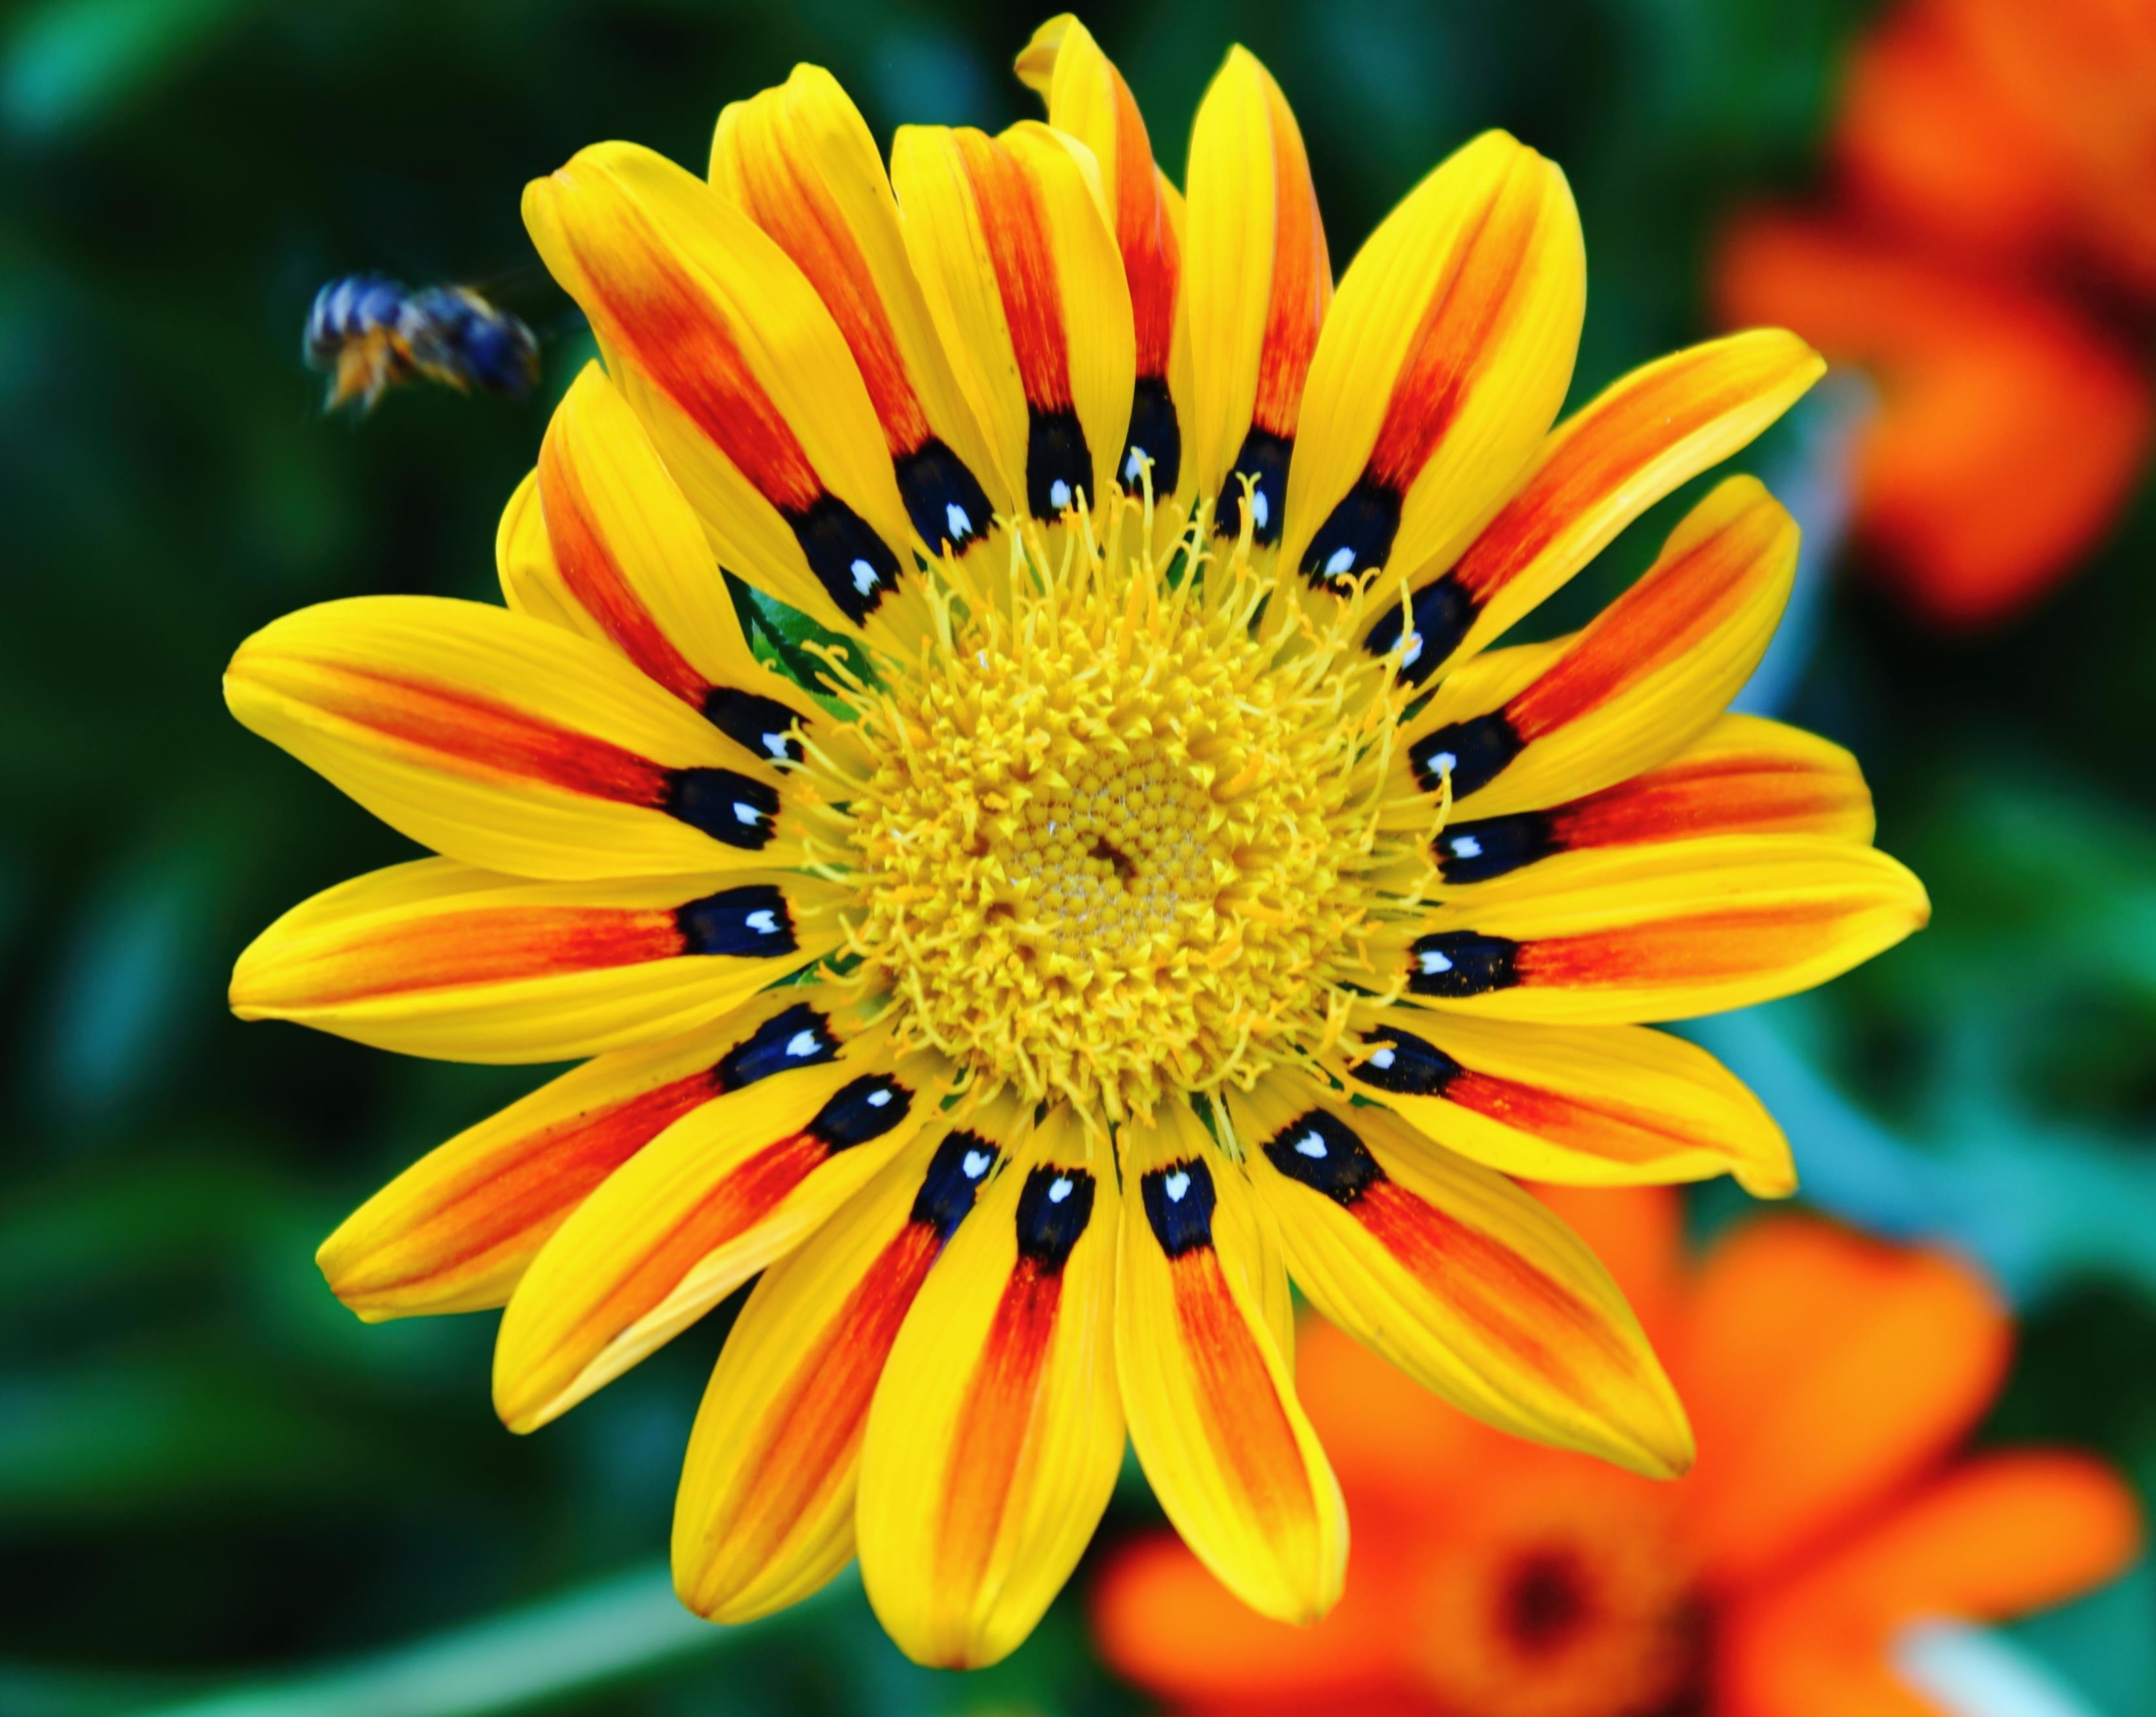
nature, plant, flower, petal, summer, orange, red, insect, natural, black, colorful, yellow, flora, wildflower, close up, colors, lovely, petals, bright, bee, attractive, nectar, appealing, tiger flower, macro photography, flowering plant, daisy family, annual plant, plant stem, land plant